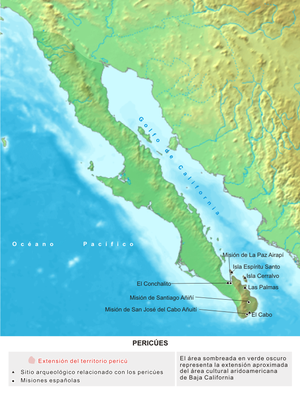
Les Pericú sont un groupe ethnique amérindien qui vivaient dans l'extrême sud de la péninsule de Basse-Californie au Mexique dans la région de Los Cabos et des îles avoisinantes en Basse-Californie-du-Sud. Ils parlaient la langue du même nom. Ils sont considérés éteints linguistiquement et culturellement depuis la fin du XVIIIᵉ siècle.